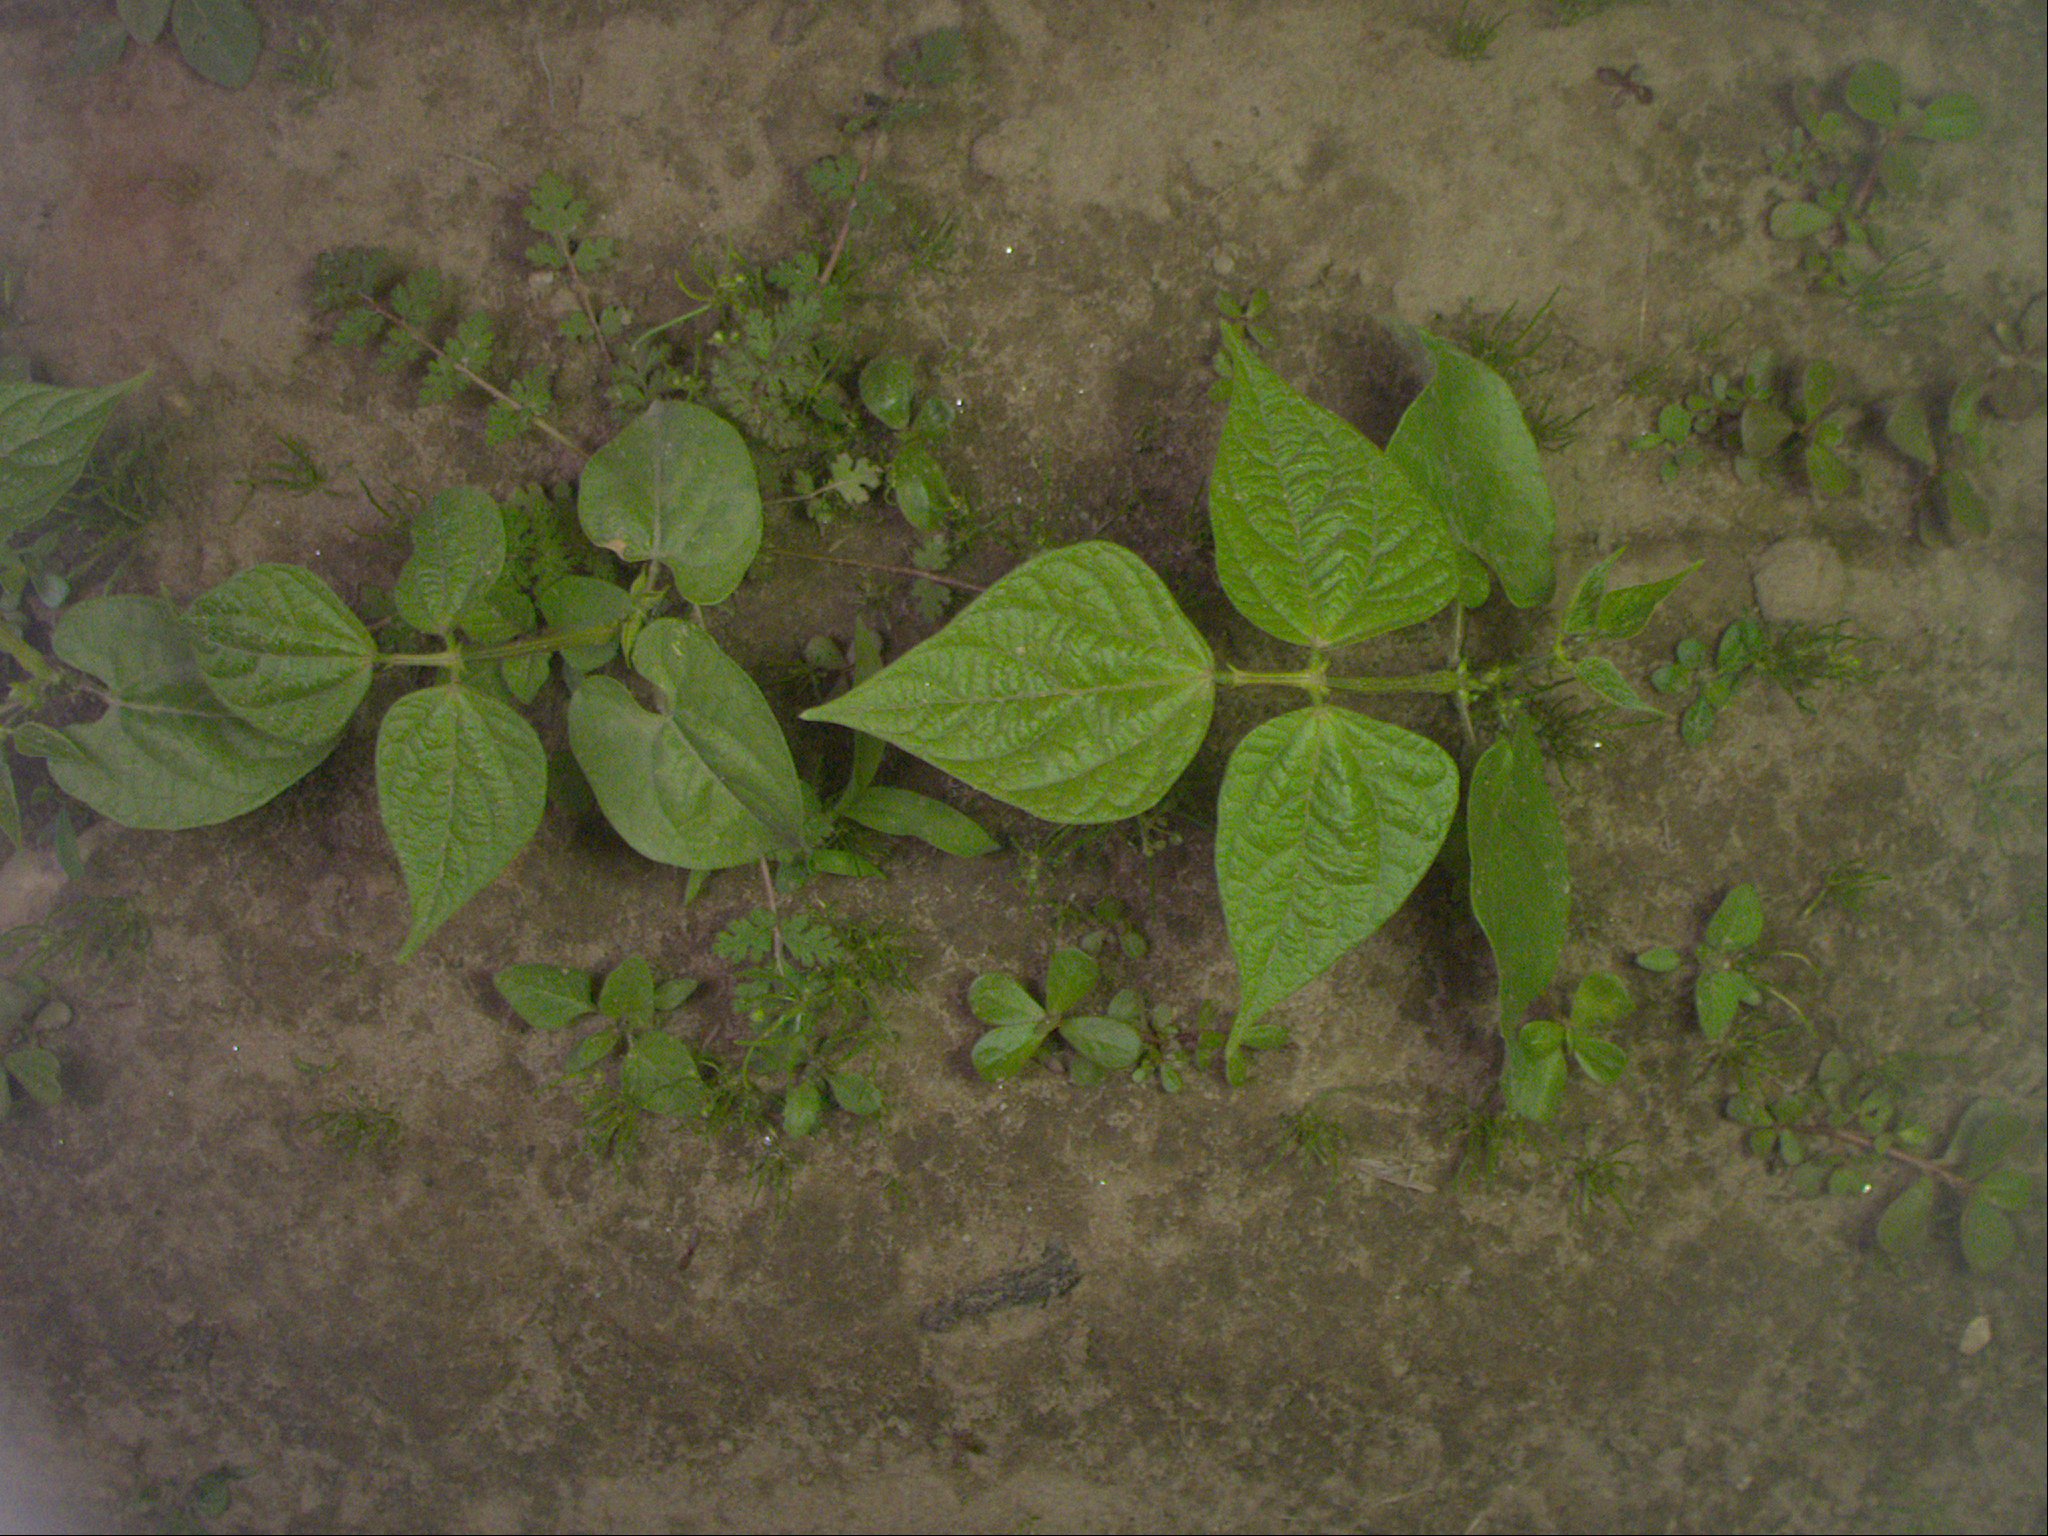
Crop: bean
Objects: bean, stem_bean, bean, stem_bean, bean, stem_bean